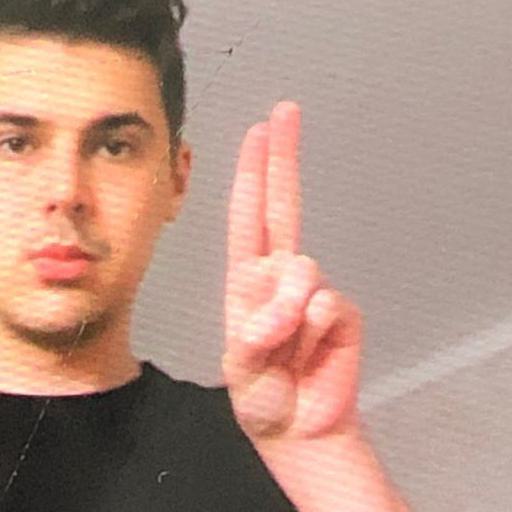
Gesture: two_up